The Lost Boys (TV serial)

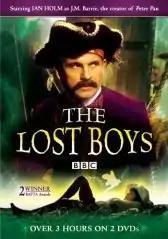
DVD cover (USA edition)

The Lost Boys is a 1978 three-part docudrama produced by the BBC, written by Andrew Birkin, and directed by Rodney Bennett. It is about the relationship between Peter Pan creator J. M. Barrie and the Llewelyn Davies boys.